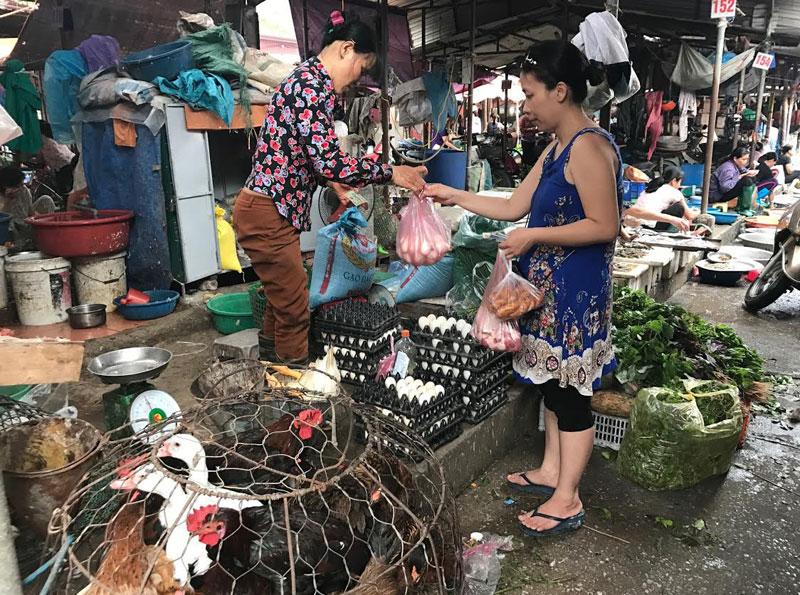
người phụ nữ mặc váy xanh đang cầm trên tay những cái túi ni lông